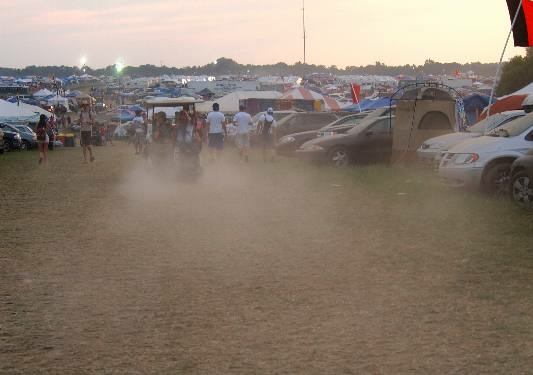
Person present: Yes